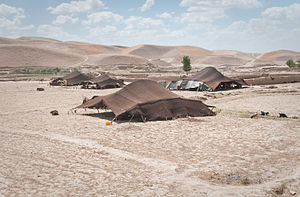
Kuchi (folk)
Kochis teltlejr i Badghis-provinsen.
Kuchis eller Kochis er et pashtunskt nomadefolk i Afganistan, modsvarende beduiner.